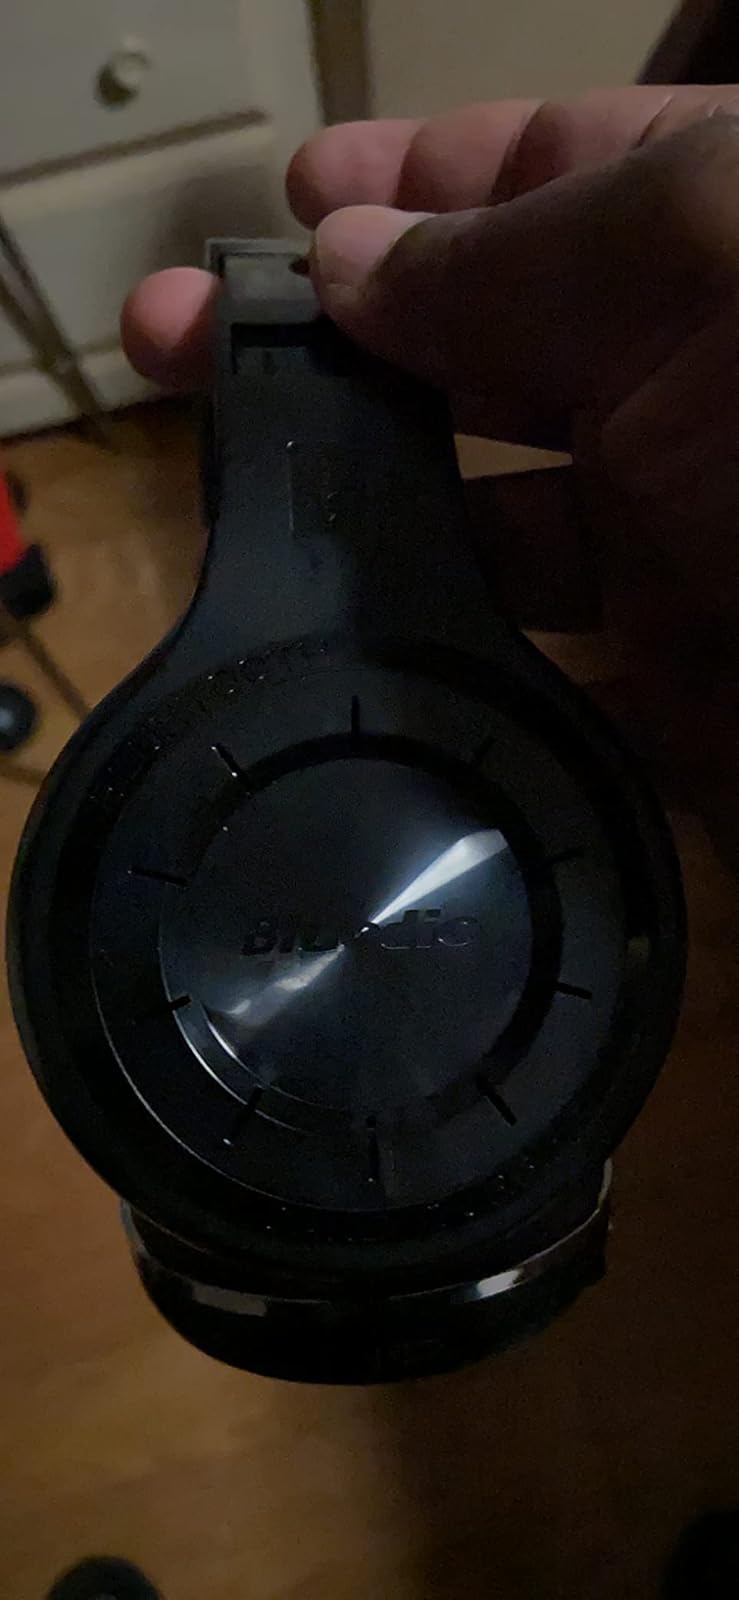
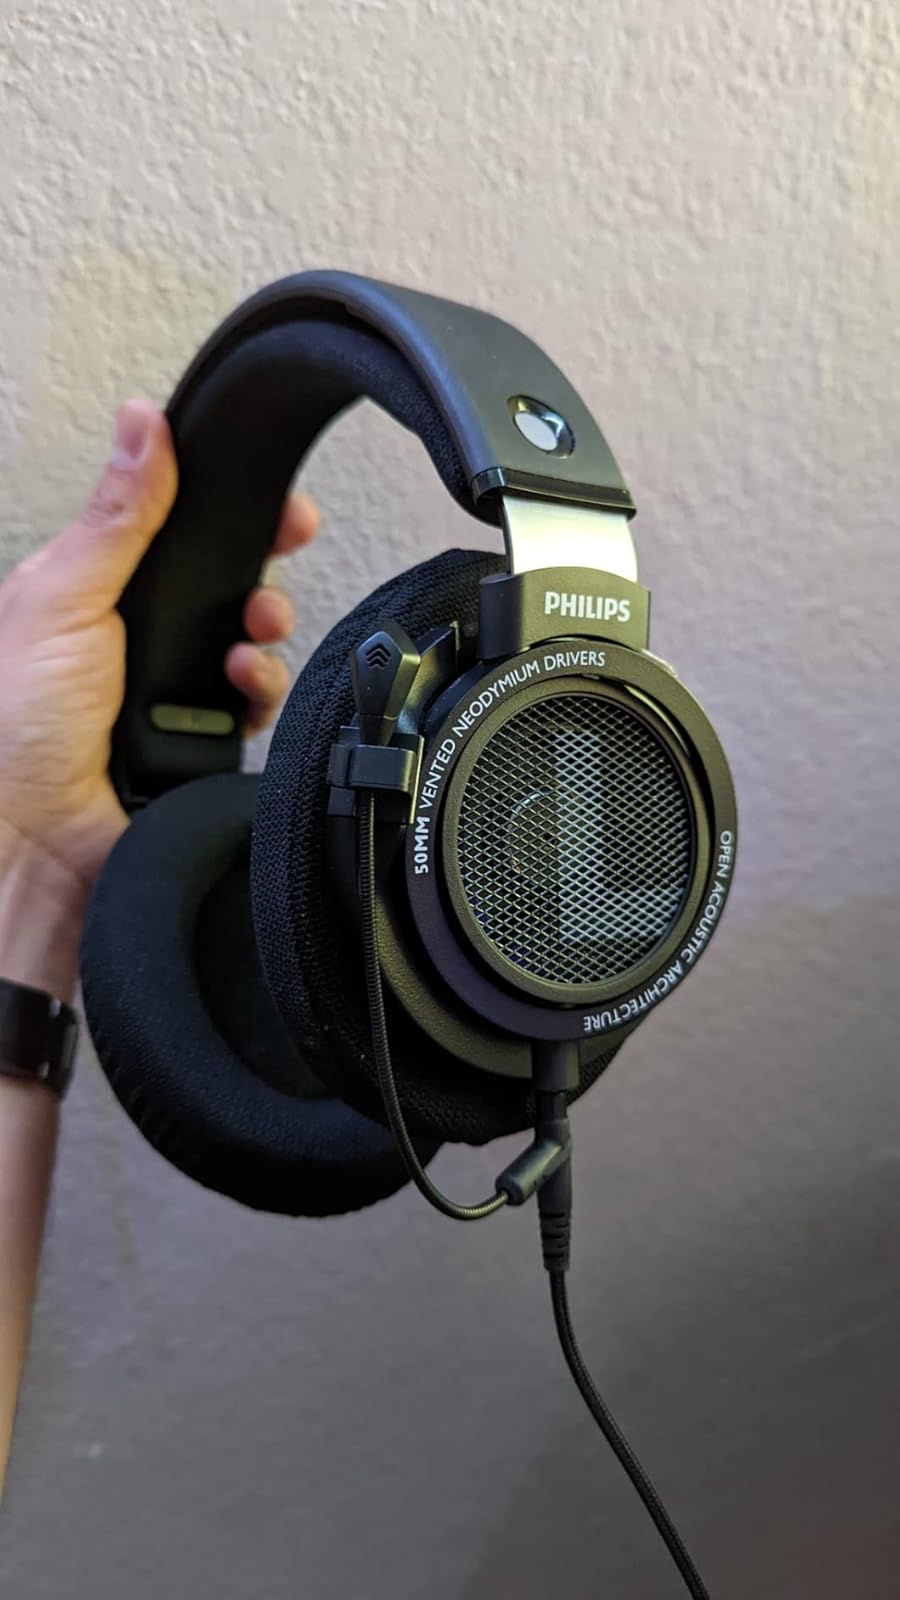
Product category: headphones
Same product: no